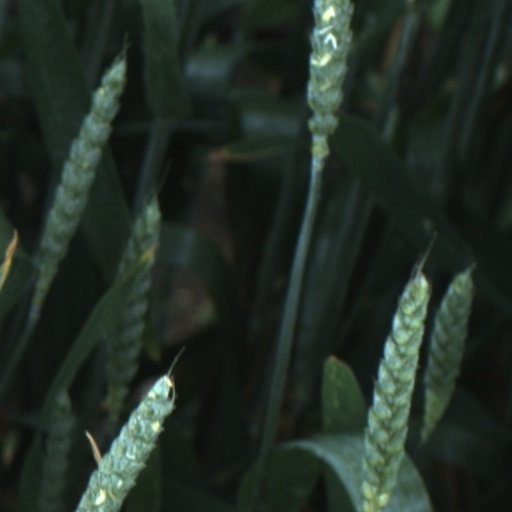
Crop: wheat